Emen, Bulgaria

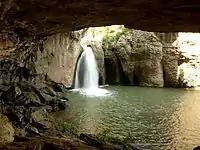
The Emen ("Momin Skok") waterfall

Emen is located in Veliko Tarnovo Province, about 20 km away from capital of the province. The river Negovanka, a tributary of the Rositsa flows right through the village, through the Emen Canyon and ends up in the Mihaltsi dam situated about 5 km north of the village. The name of the river comes from Latin and means "short river with a near source". In Palaeolithic times, the river carved a gorge (or canyon), which bears the name of the village. The Emen Canyon consists of two parts, called "Goren" (Upper) and "Dolen" (Lower) "Boaz". The Upper Boaz stretches through 5 km from the nearby village of Novo Selo to Emen, itself. The Lower part of the canyon begins in the north part of Emen and eventually opens up after the Mihaltsi dam.